Redwood Symphony

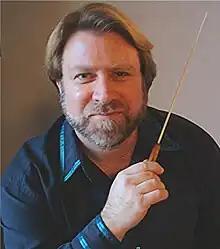
Maestro Eric Kujawsky

The music director and conductor of Redwood Symphony is Dr. Eric Kujawsky, whose teachers included Samuel Krachmalnick, Paul Vermel and Andor Toth. He has performed with the Aspen Music Festival, several Bay Area orchestras and choruses, and with TheatreWorks in Palo Alto, Ramshead Productions at Stanford, and the Cañada College Drama Department. Dr. Kujawsky made his Davies Symphony Hall debut with Redwood Symphony and the San Francisco Gay Men's Chorus in June 1996.